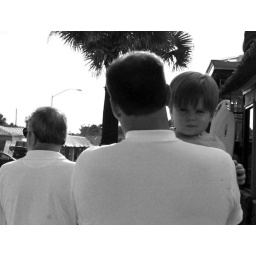
two and a half men in black and white